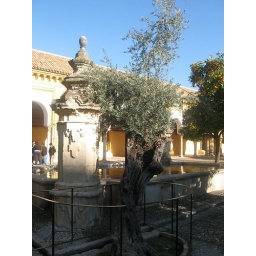
Ancient Olive tree in the Mosque orange grove